Florentino Fernández (actor)

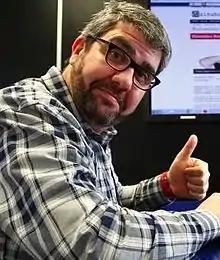

Florentino José Fernández Román (born 9 November 1972 in Madrid), better known as Florentino Fernández or, simply, Flo, is a Spanish actor, comedian, TV host and showman.